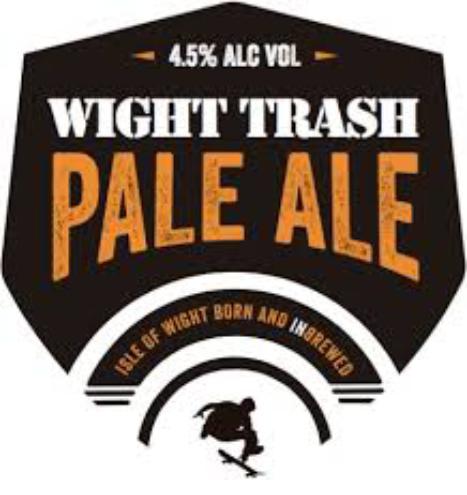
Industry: Others